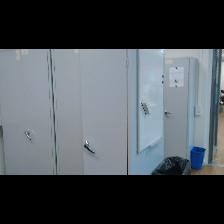
Label: NonHuman